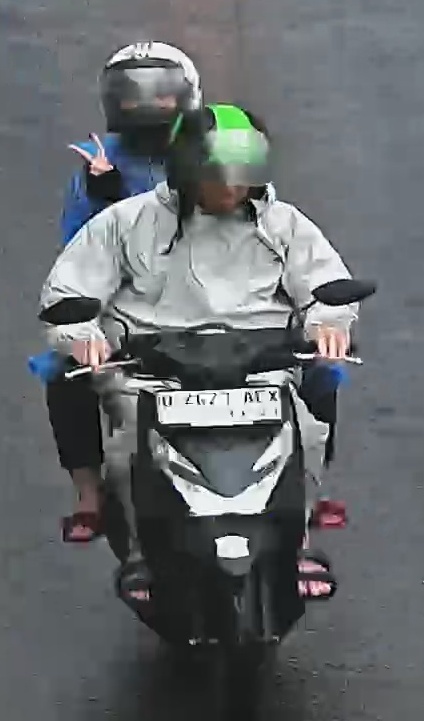
person-with-helmet: 2
person-without-helmet: 0